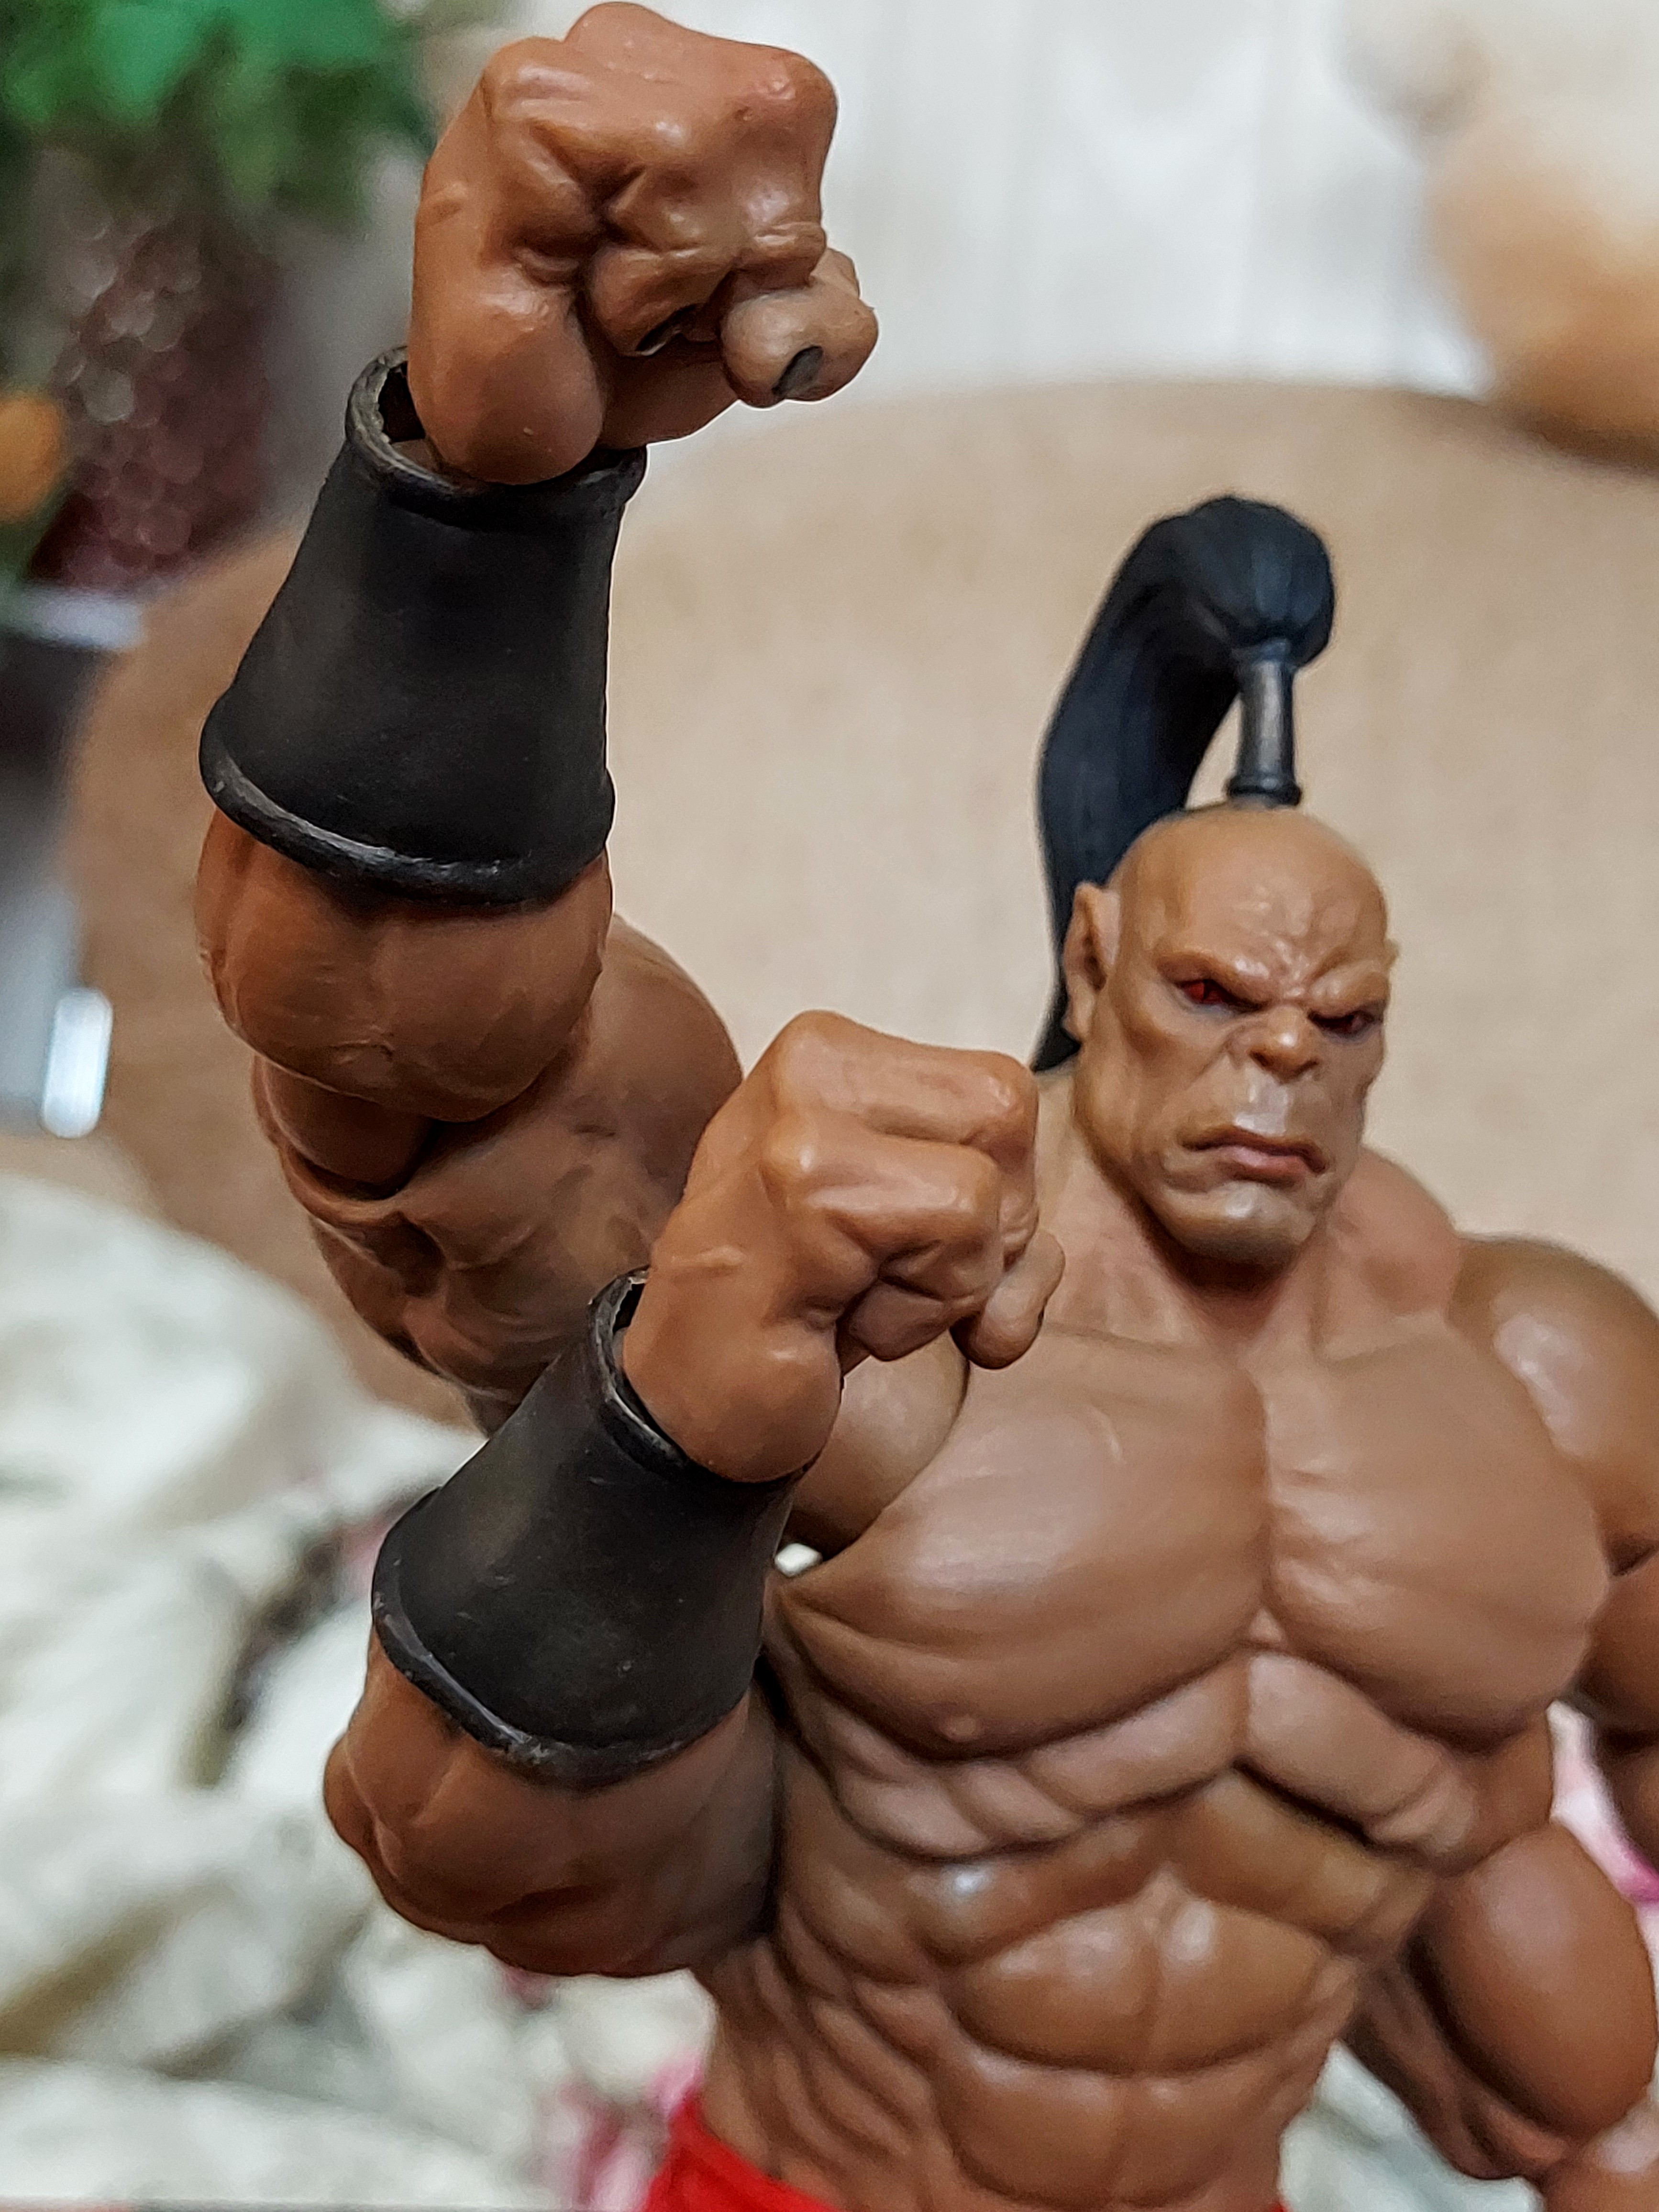
Shokan, storm, collectibles, warrior, fighter, action, figure, joint, hand, arm, muscle, human body, bodybuilder, finger, thumb, gesture, chest, art, bodybuilding, trunk, sculpture, wrist, elbow, nail, abdomen, Barechested, fictional character, balance, artifact, clay, wood, metal, flesh, sign language, navel, figurine, happy, action figure, holding hands, physical fitness, houseplant, photography